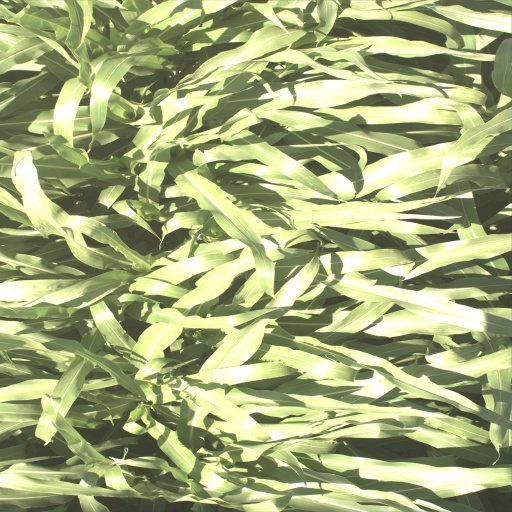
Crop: sorghum